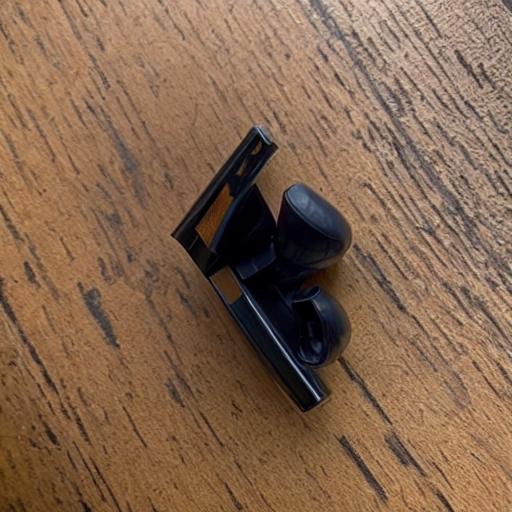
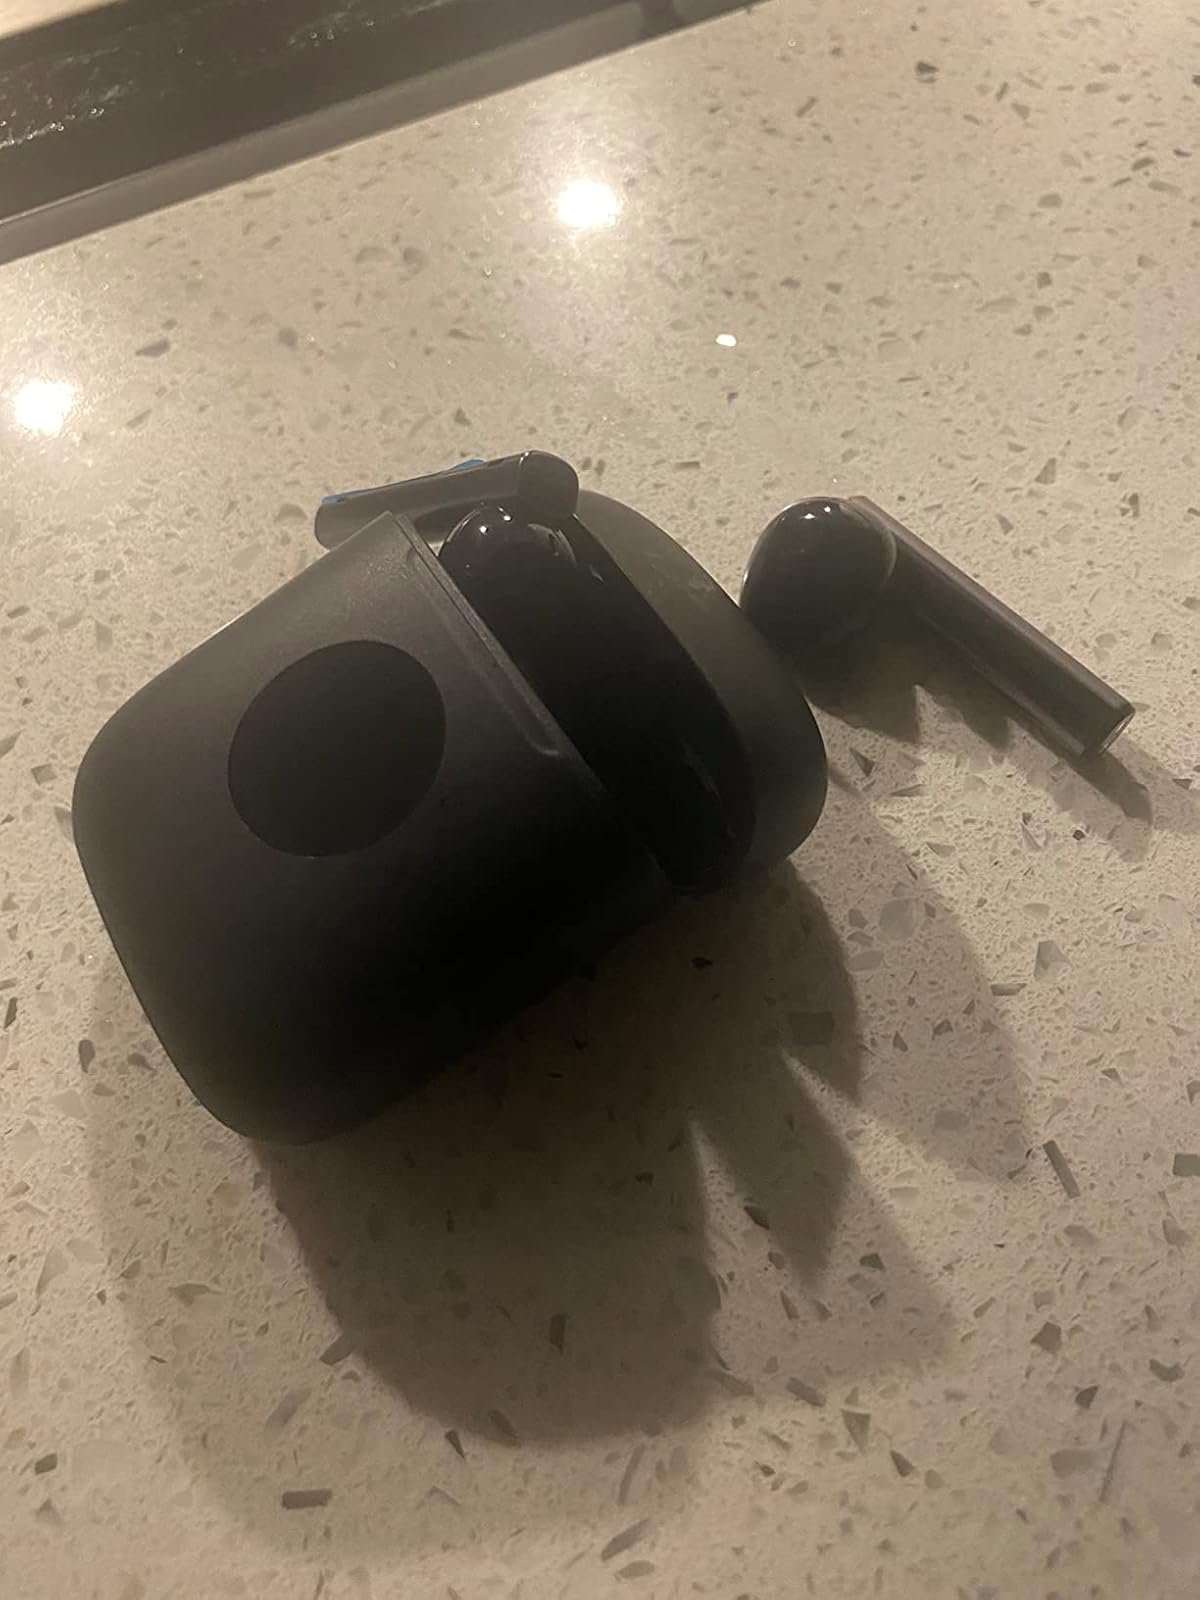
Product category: earbuds
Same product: no